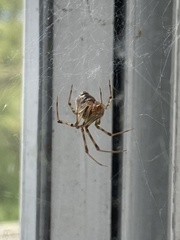
Species: Parasteatoda_tepidariorum